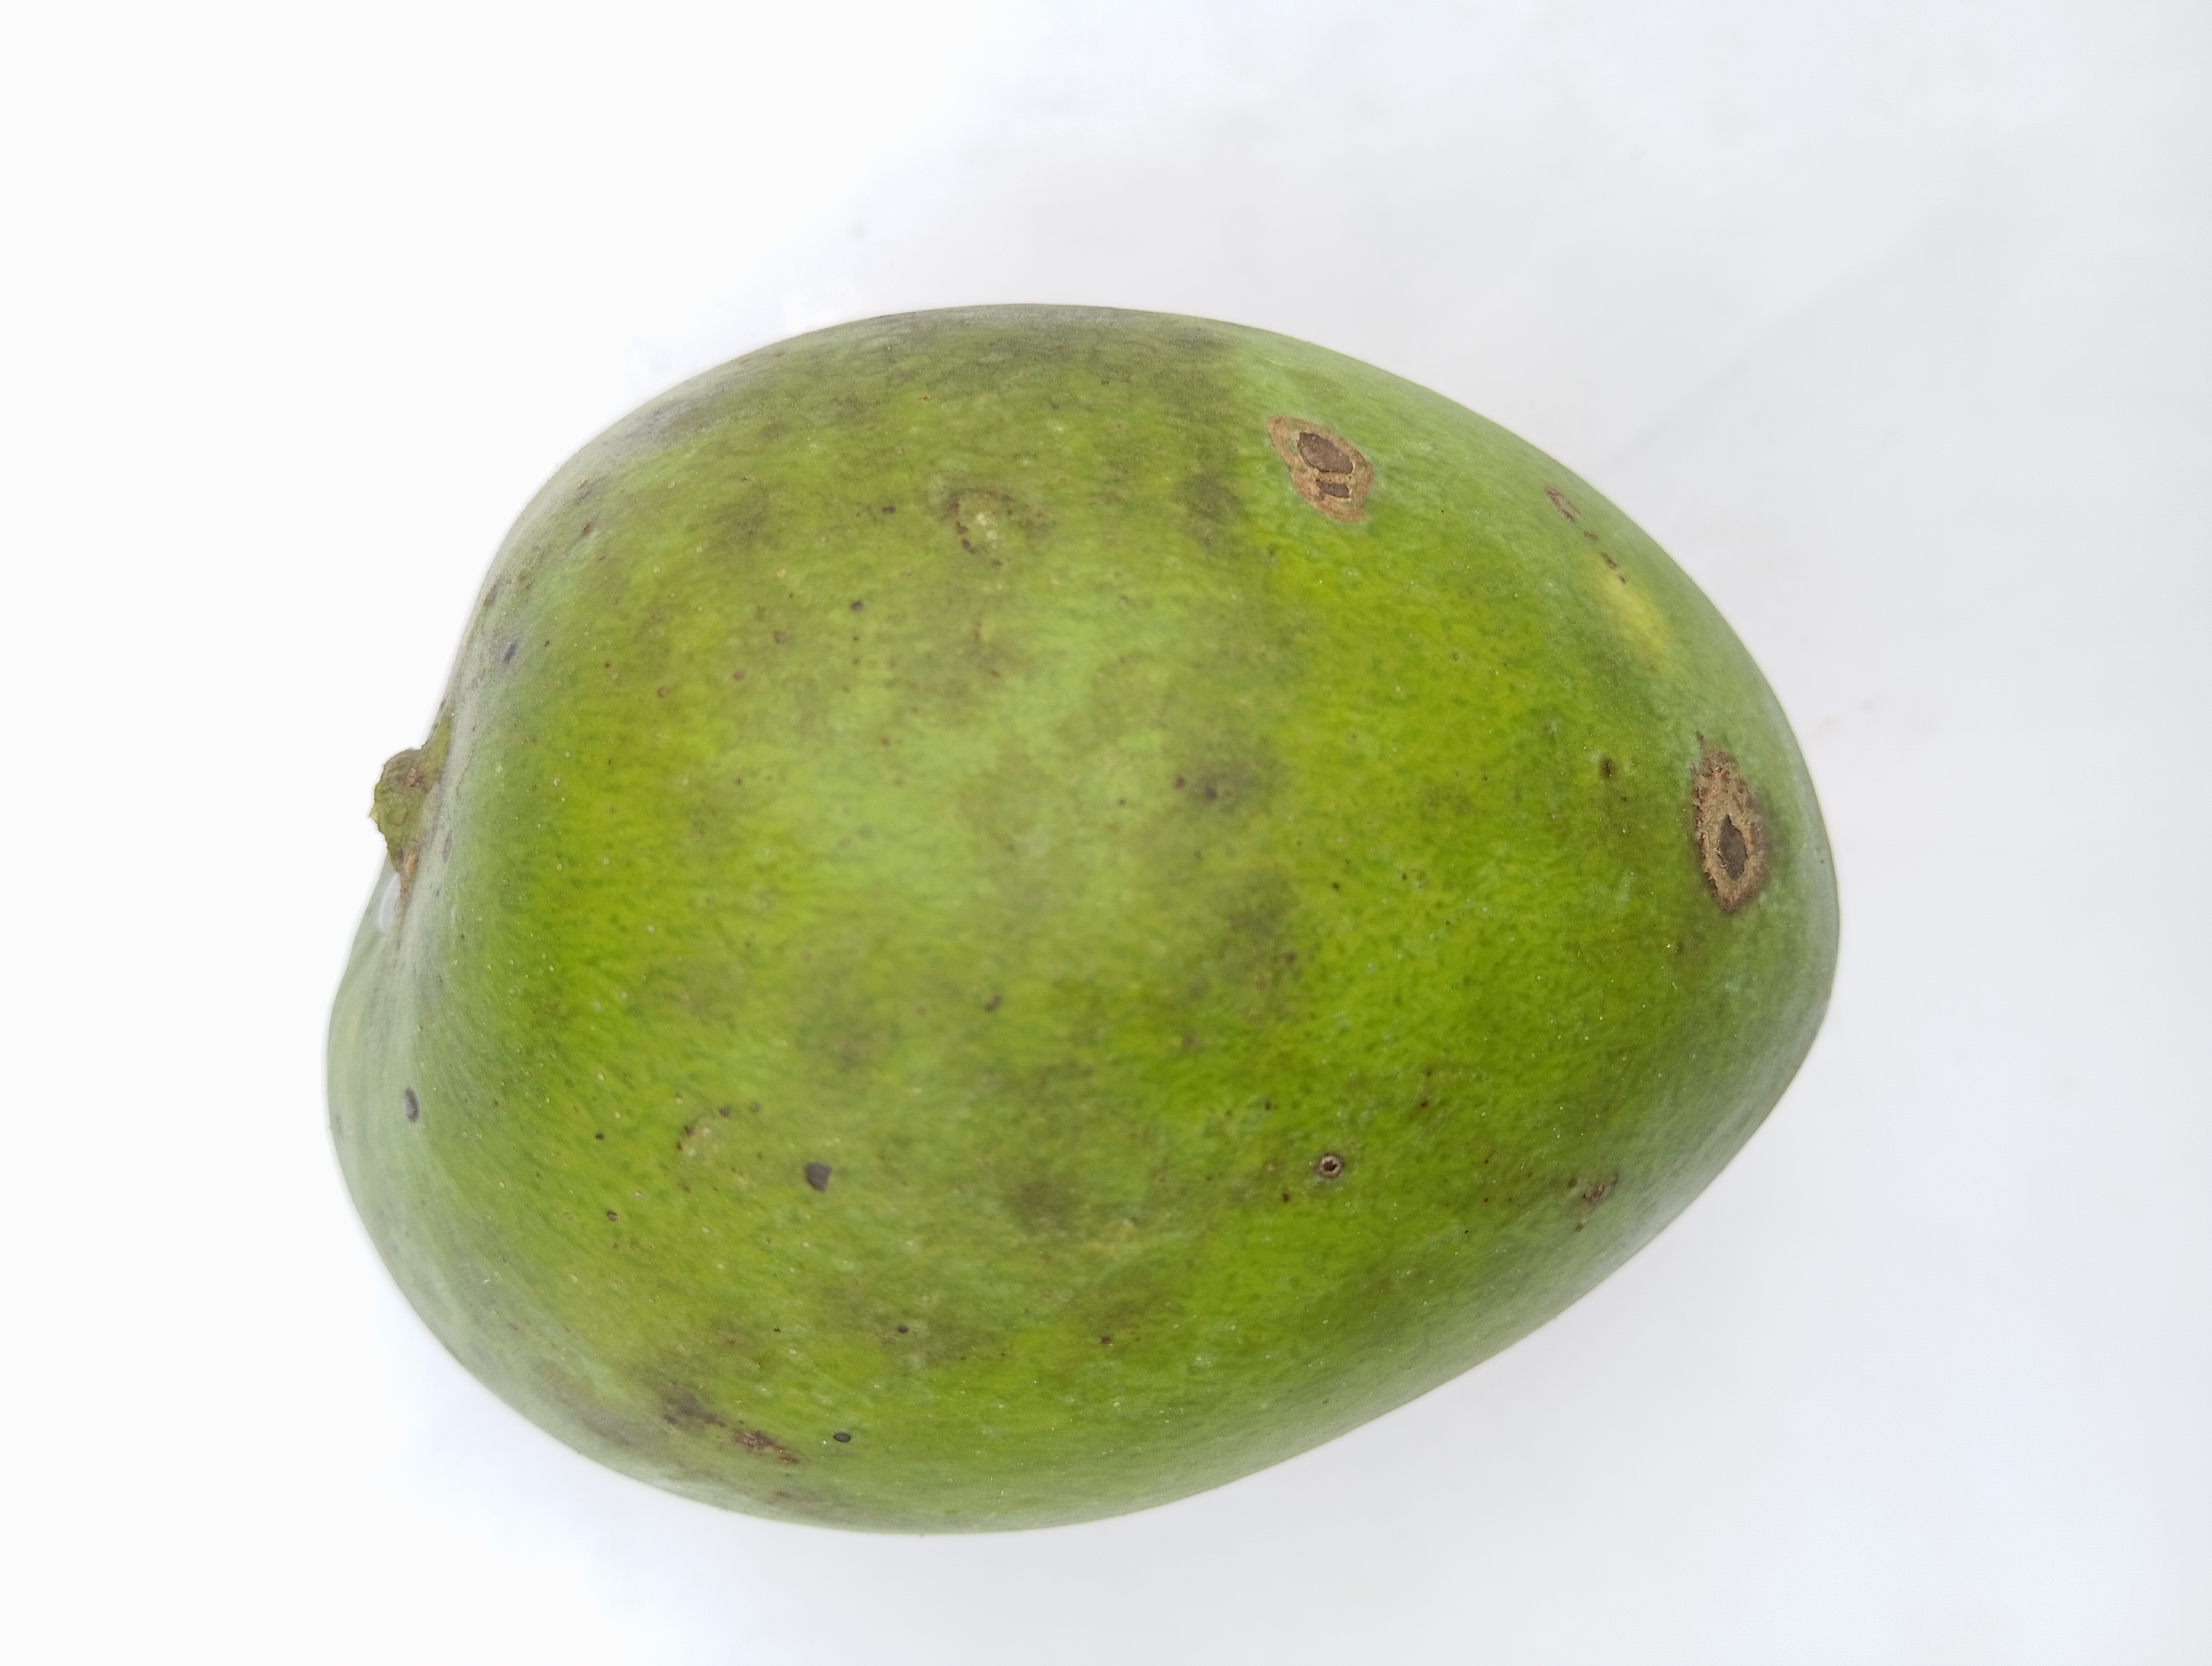
Mango variety: Harivanga